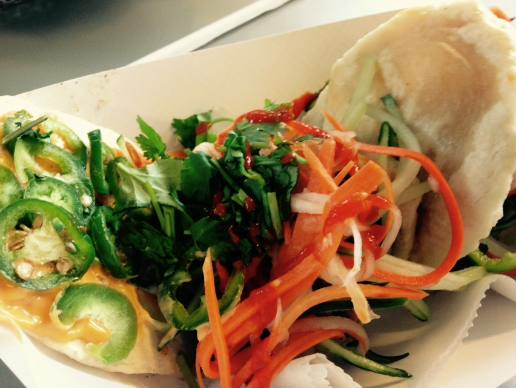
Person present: No